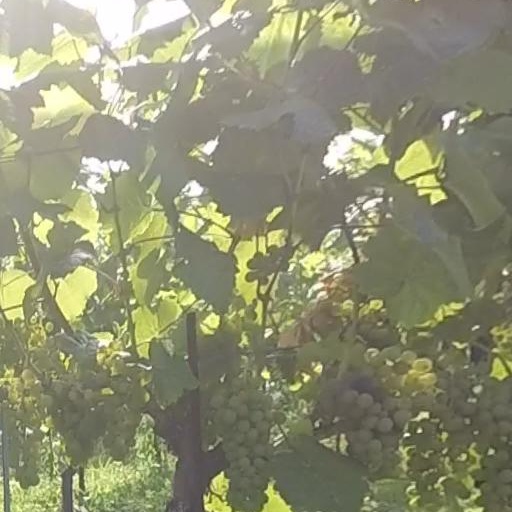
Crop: grape